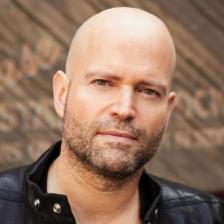
Age: 43